Benton Visual Retention Test

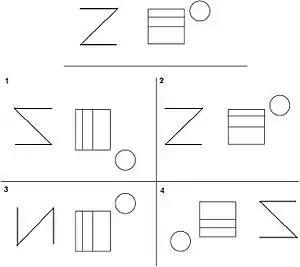
A sample design used in Administration M of the Benton Test. The original design is shown at the top, and after a delay, the four design choices are shown and the subject is asked to choose the one that best matches the original design.

The Benton Visual Retention Test is composed of 3 sets, or forms, of 10 designs (each 8.5 × 5.5 in.) that measure the examinee's visual and memory abilities as well as a set of alternate designs for repeated tests. The examinee is given a booklet containing 10 blank pages on which they reproduce the designs. These design are used to gauge the examinee's visual perception and memory, and can be administered five different ways. These five methods are as follows: